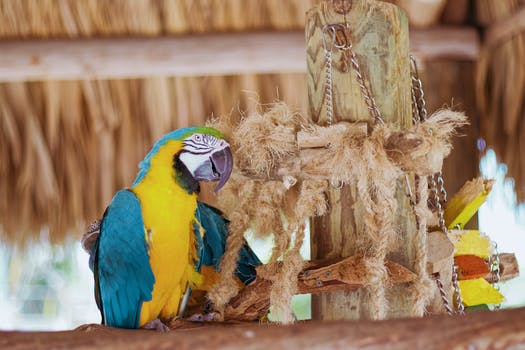
Label: No Watermark